Raphael Levi Hannover

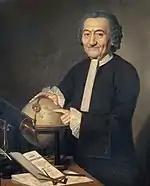
Raphael Levi Hannover

Raphael Levi Hannover (1685 – May 17, 1779) was a German Jewish mathematician and astronomer. The son of Jacob Joseph, Hannover was born at Weikersheim, Franconia in 1685. He was educated at the Jewish school of Hanover and at the yeshivah of Frankfurt am Main, and became bookkeeper in the firm of Simon Wolf Oppenheimer in Hanover. Here he attracted the attention of Leibniz, and for a number of years was one of his most distinguished pupils and lived by him for three years (including last secretary), and afterward teacher of mathematics, astronomy, and natural philosophy. He also corresponded with Moses Mendelssohn.